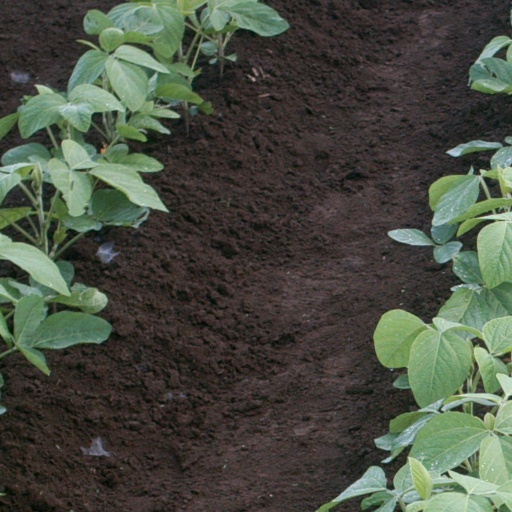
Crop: soybean